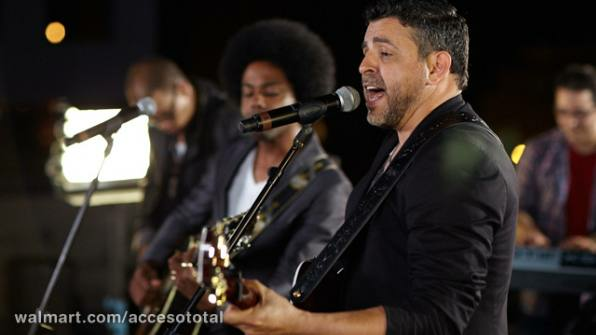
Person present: Yes